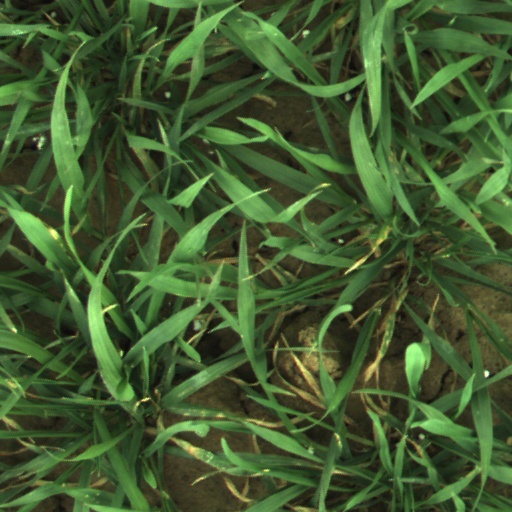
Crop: wheat